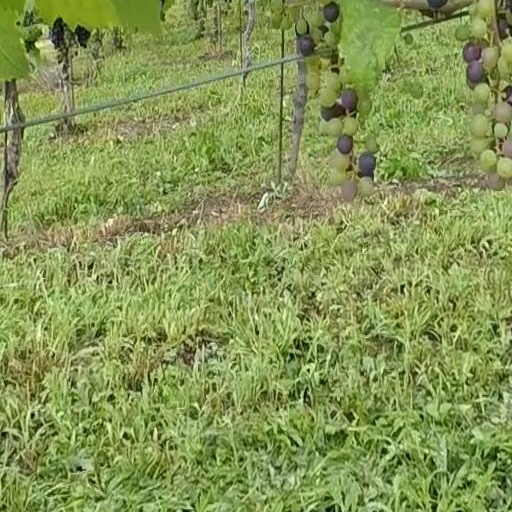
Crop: grape